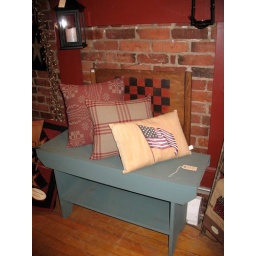
Country pine bench/coffee table made by Paul Dyer w/Heirloom pillow slips